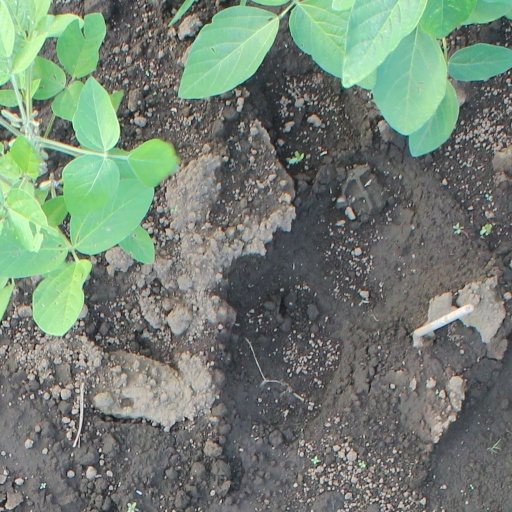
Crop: soybean